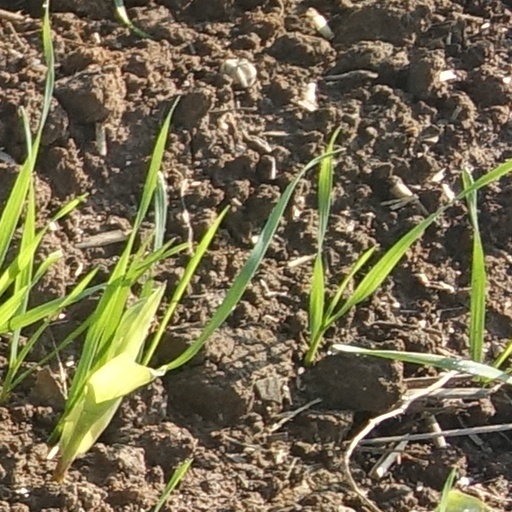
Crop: wheat